Vaughan Kester

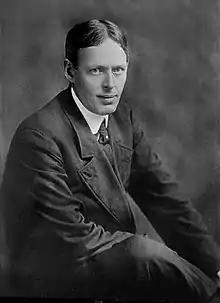
Kester, ca. 1900

Vaughan or Vaughn Kester (September 12, 1869 – July 4, 1911) was an American novelist and journalist.